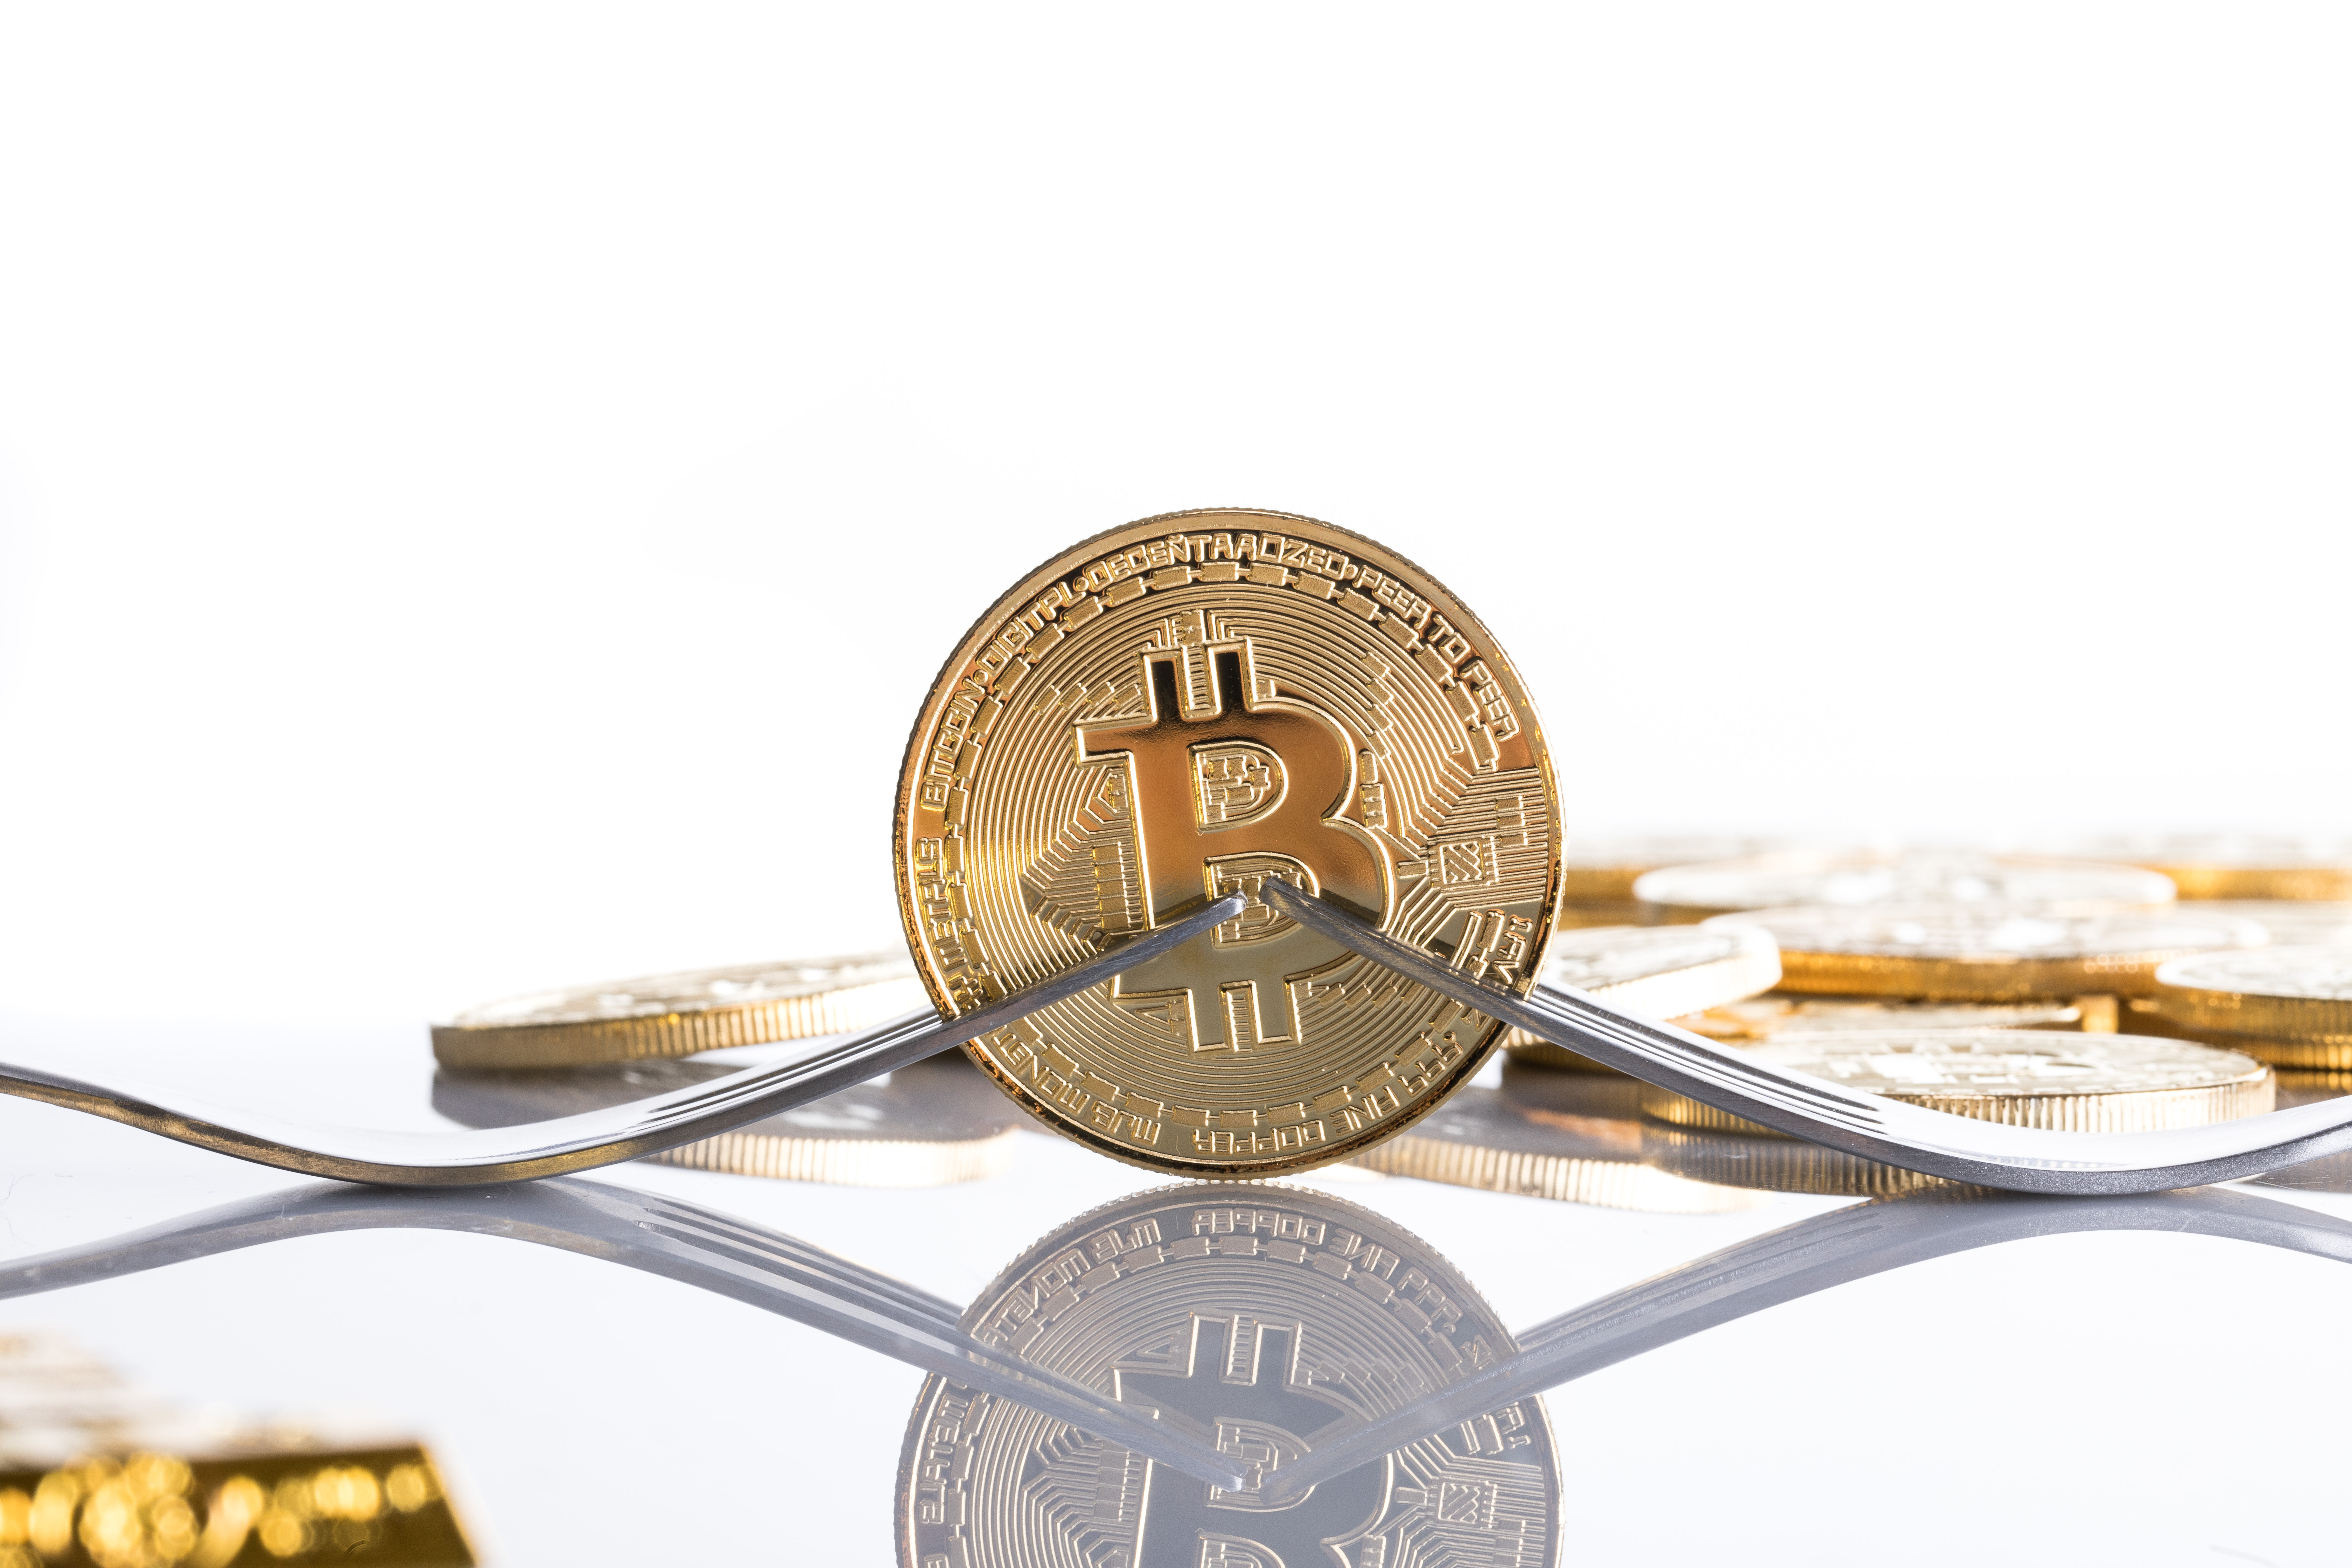
bitcoin, money, currency, coin, metal, cash, gold, silver, stock photography, quarter, competition event, fashion accessory, money handling